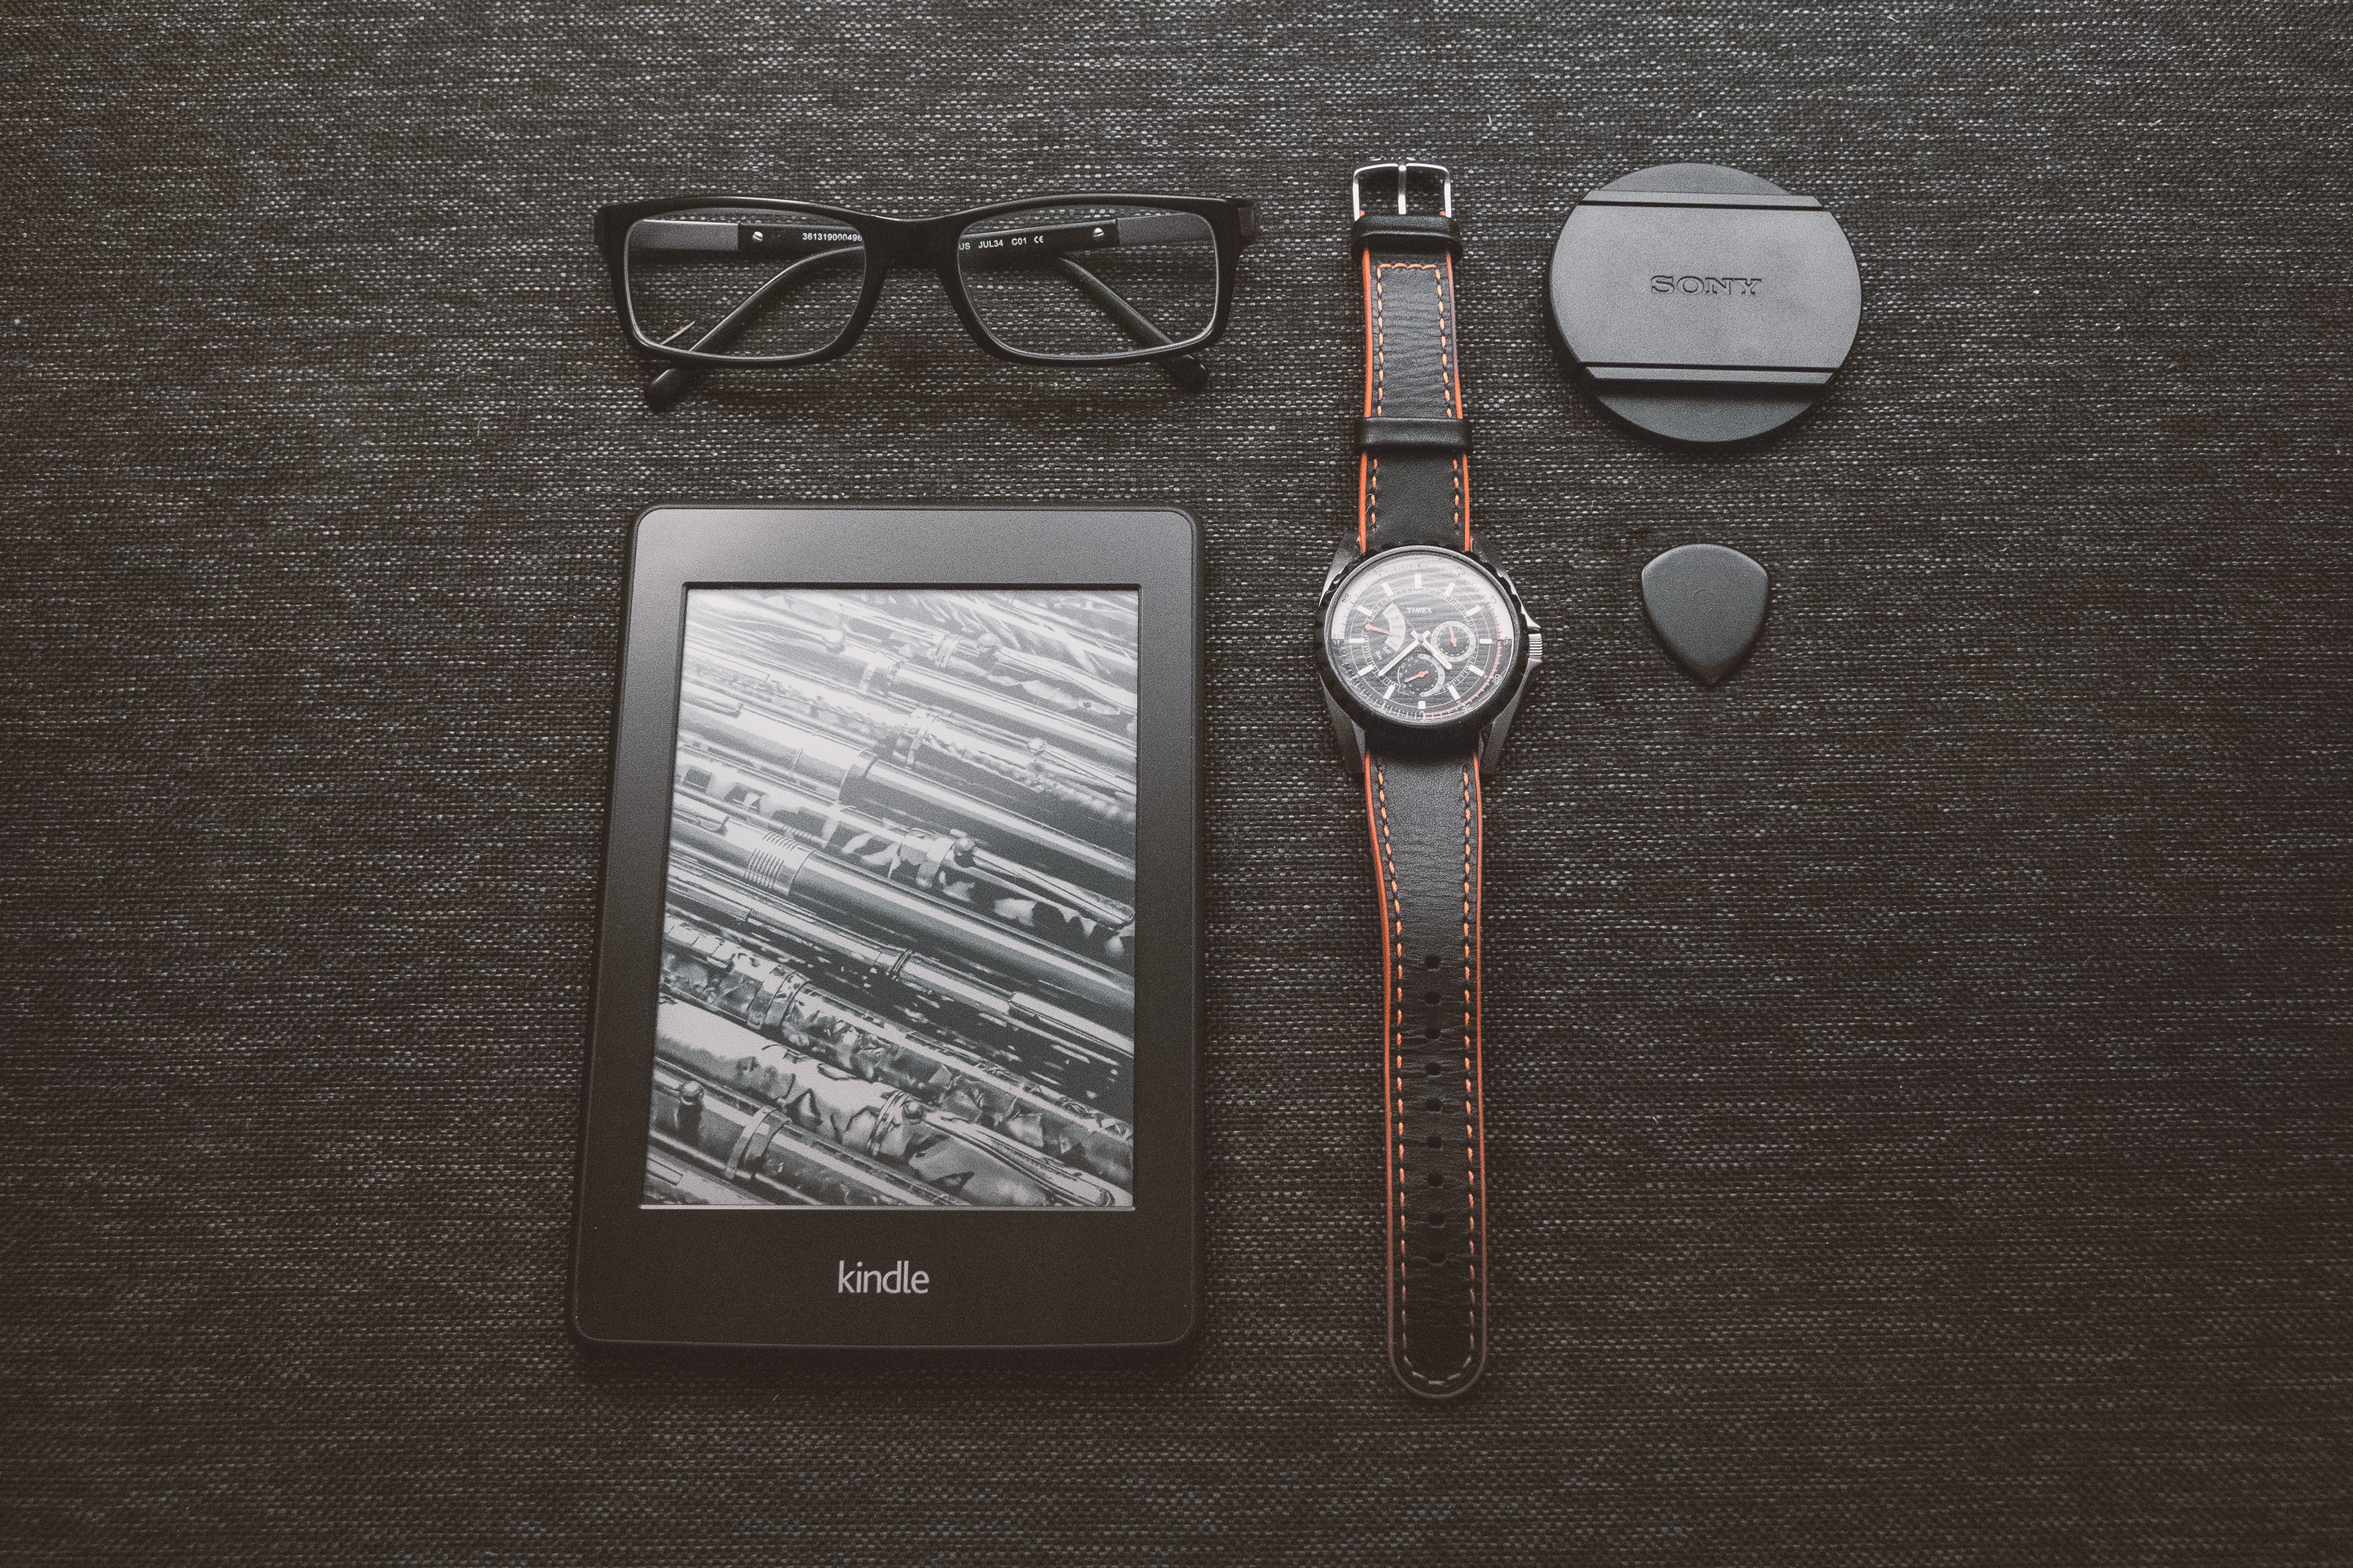
brand, design, text, screenshot